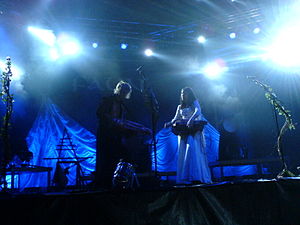
Faun (band)
Pade og Pawelke live til Wave-Gotik-Treffen i 2007
Faun er en tysk folkemusikgruppe, der blev dannet i 1998. Deres musikstil baserer sig på "gamle" instrumenter, og sang er altid en vigtig del af deres kompositioner. Teksterne bliver sunget på flere forskellige sprog heriblandt tysk, latin, græsk og skandinaviske sprog. Deres instrumenter inkluderer keltisk harpe, nøgleharpe, drejelire, sækkepibe, cister og mange andre. I 2017 spillede gruppen for første gang i Tjekkiet på MeetFactory.